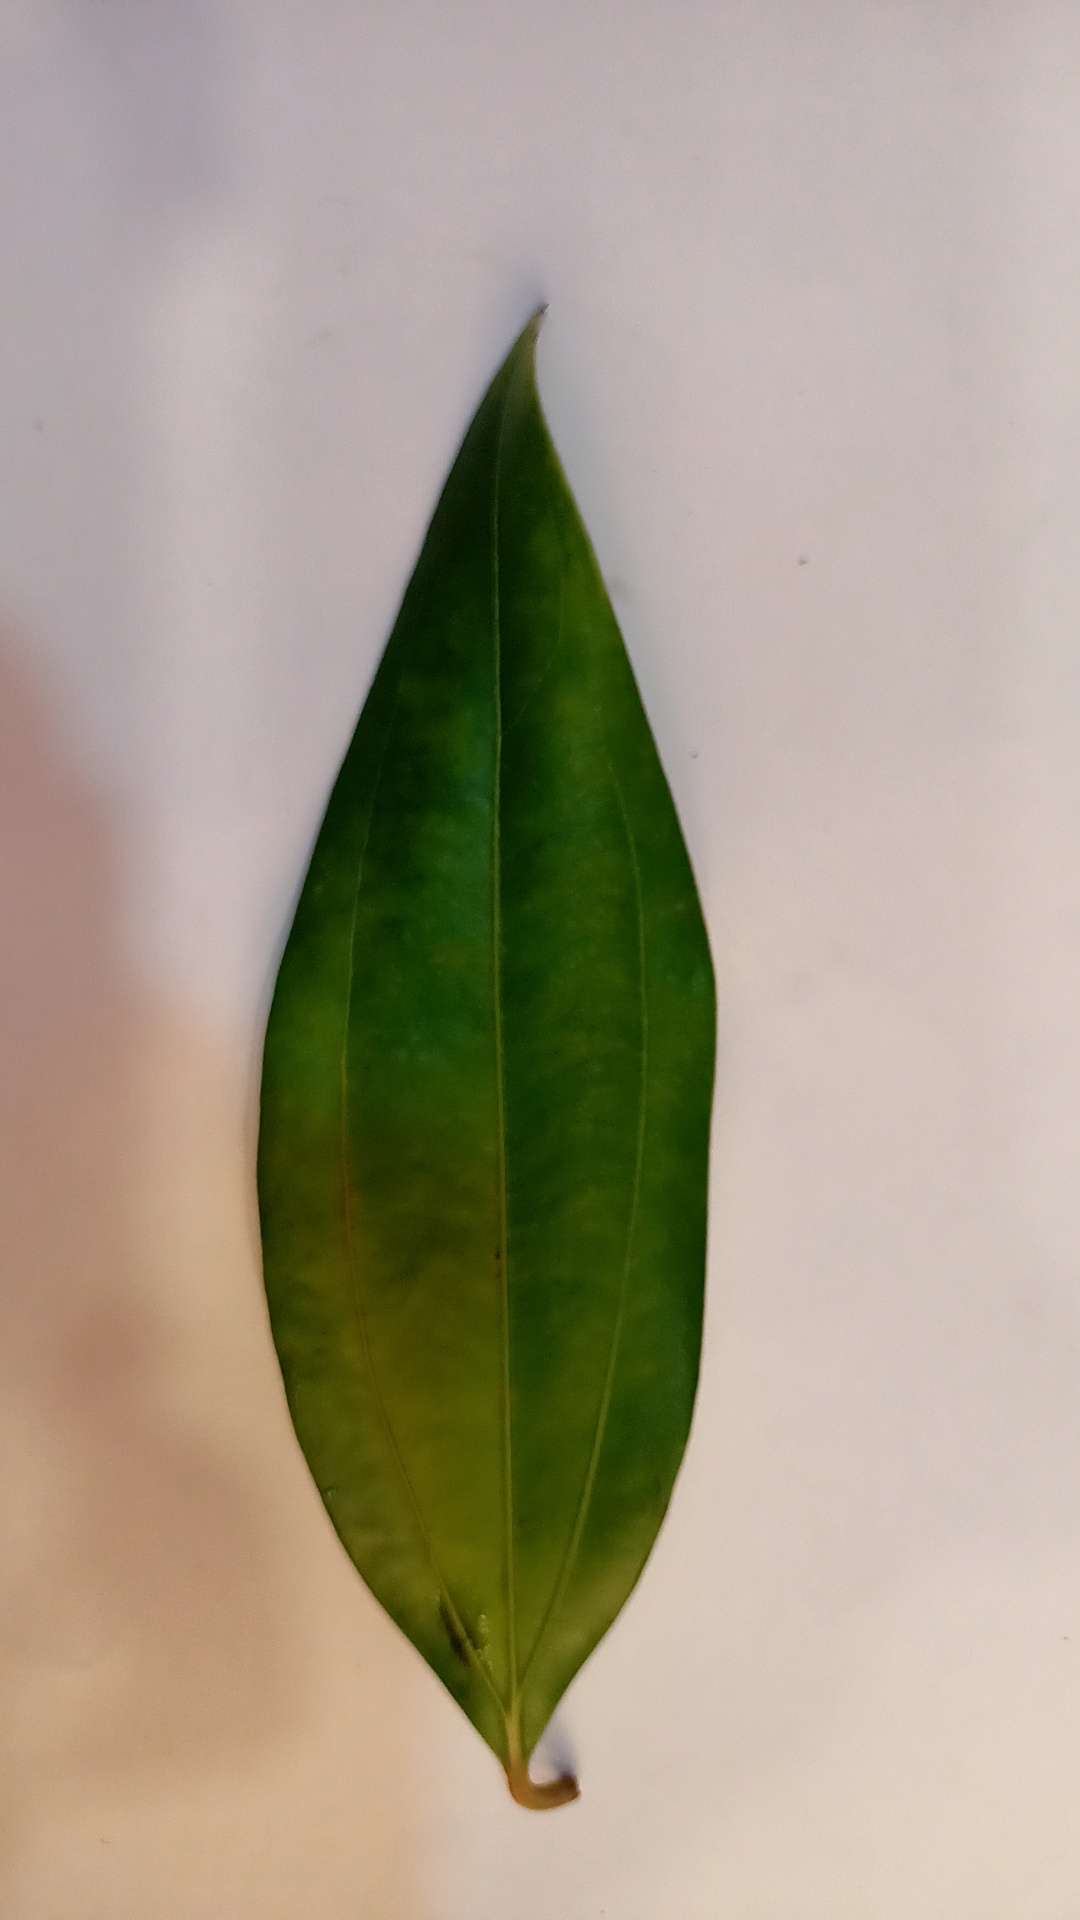
Label: Healthy